Charleston, West Virginia

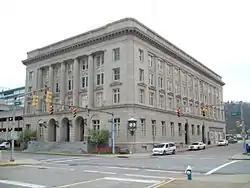
Charleston City Hall, West Virginia, in 2009

Charleston has a four-season humid subtropical climate (Köppen "Cfa") with continental climate ("Dfa") elements. Especially in winter, Charleston's average temperatures are warmer than the rest of the state, due to the city being west of the higher elevations. Spring is the most unpredictable season, and spring-like weather usually arrives in late March or early April. From the beginning of March through early May, temperatures can vary considerably and it is not unusual at this time for day-to-day temperature fluctuations to exceed . Temperatures warm up considerably in late May, with warm summer-like days. Summer is warm to hot, with 23 days of highs at or above , sometimes reaching , often accompanied by high humidity. Autumn features crisp evenings that warm quickly to mild to warm afternoons. Winters are chilly, with a January daily average of , and with a mean of 16 days with maxima at or below the freezing mark. Snowfall generally occurs from late November to early April, with the heaviest period being January and February. However, major snowstorms of more than are rare. The area averages about of precipitation each month. Thunderstorms are frequent during the late spring and throughout the summer, and occasionally they can be quite severe, producing the rare tornado.